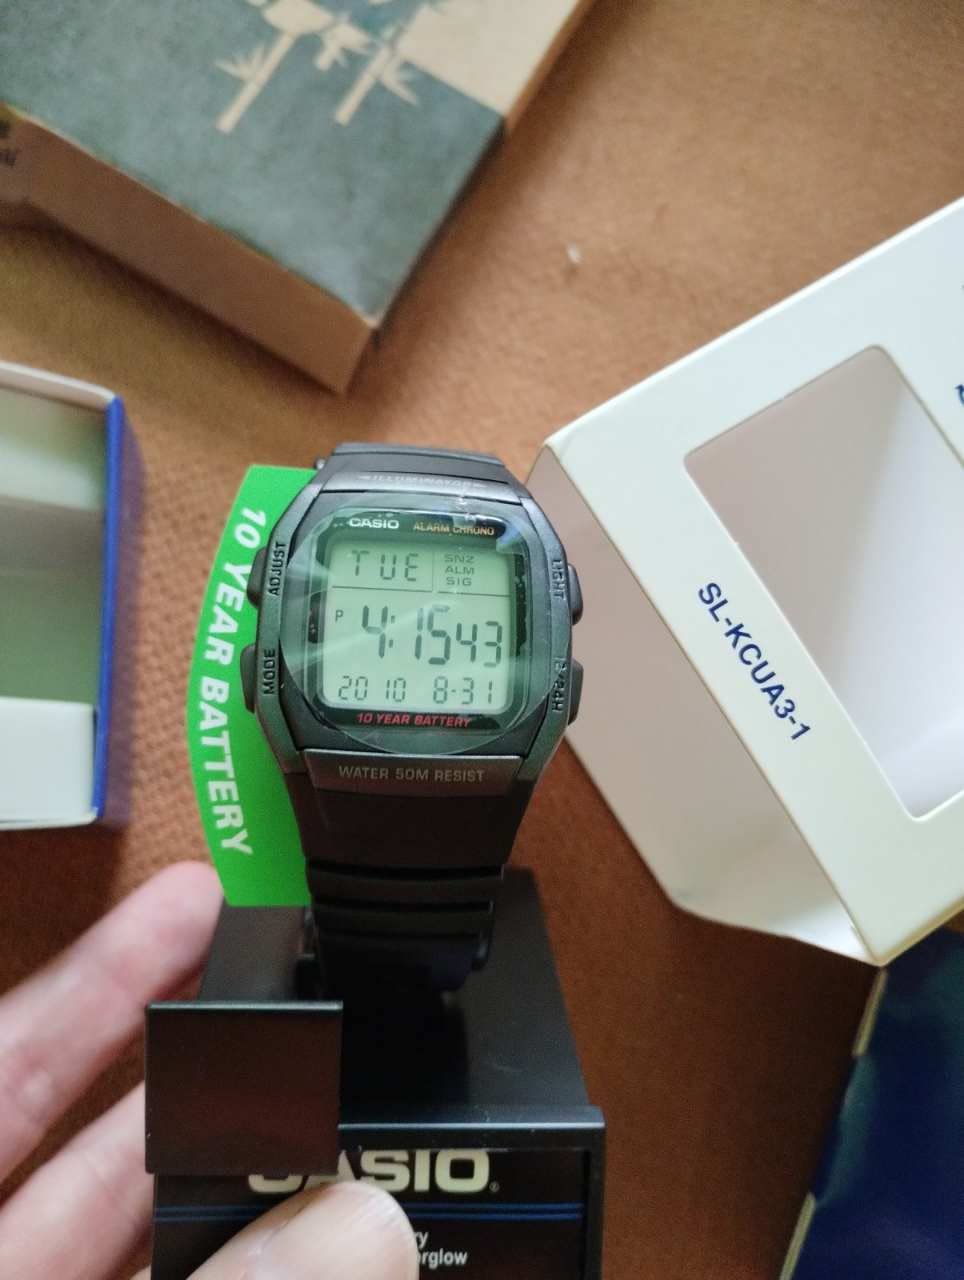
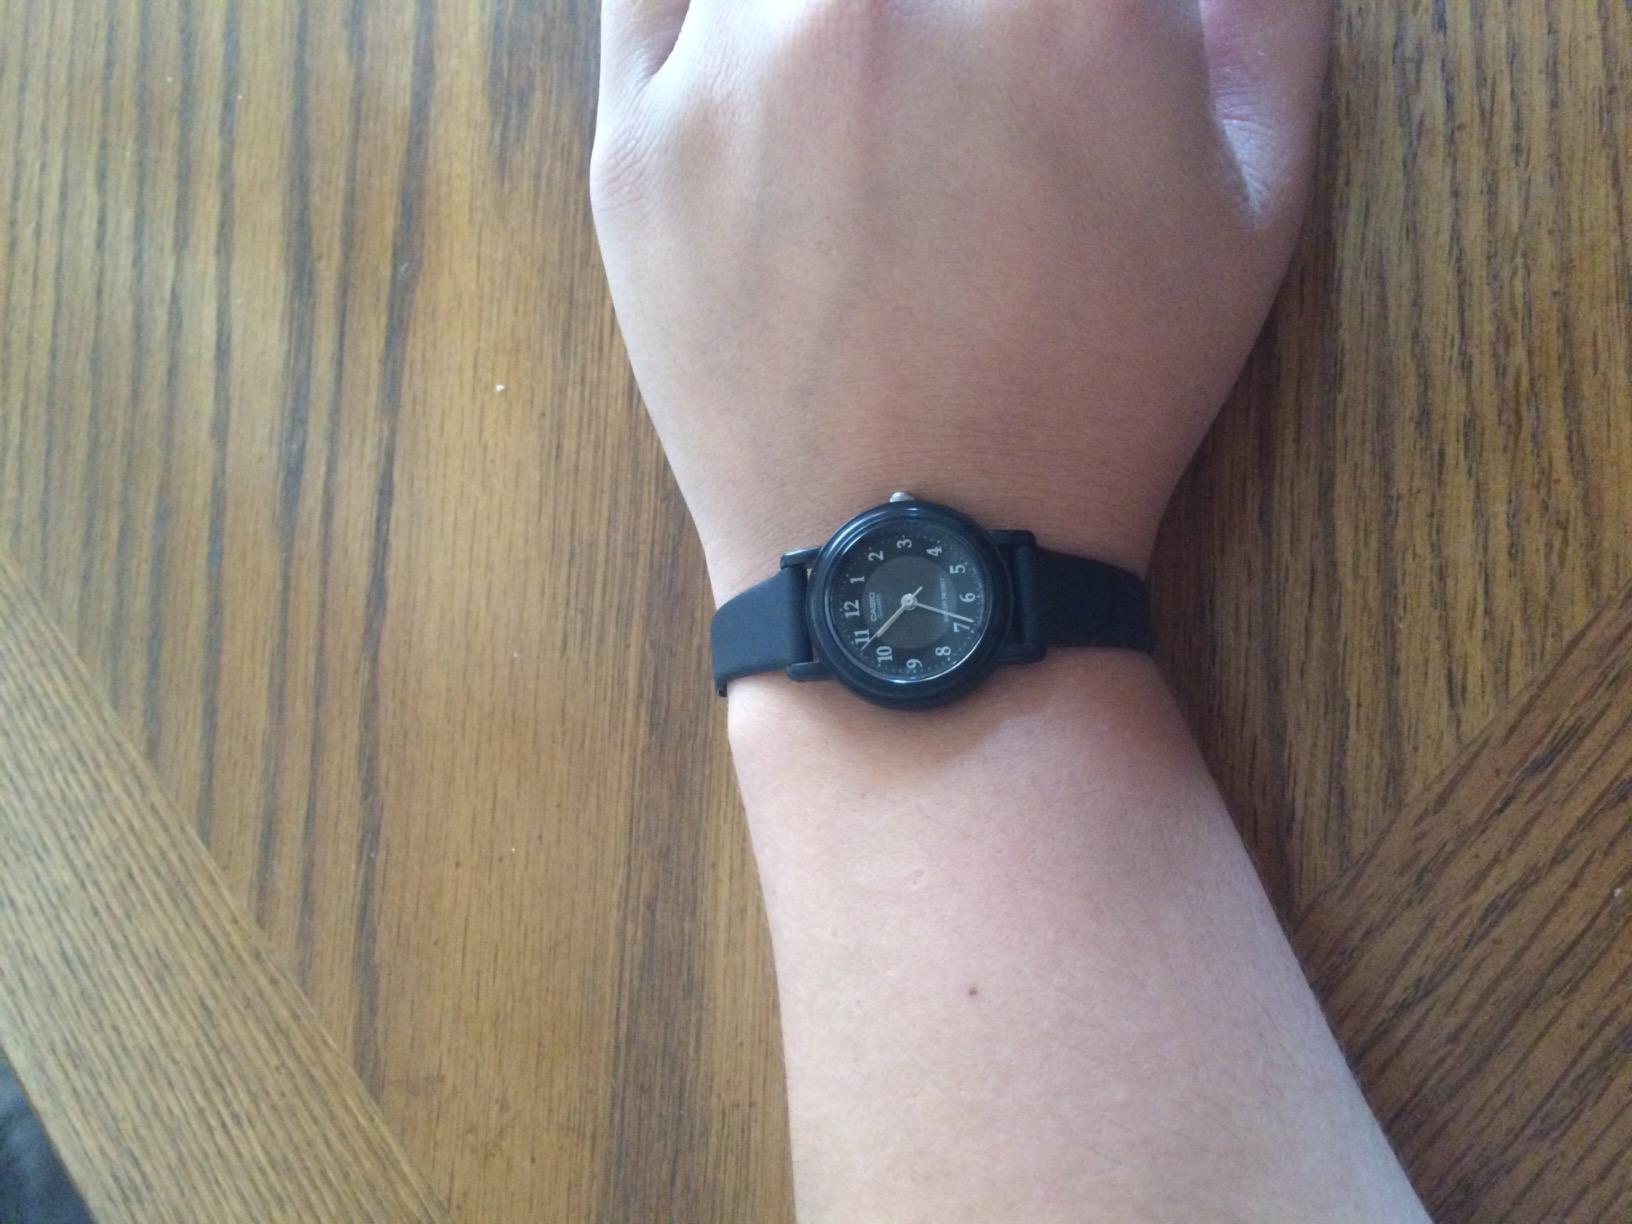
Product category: accessories_watch
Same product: no